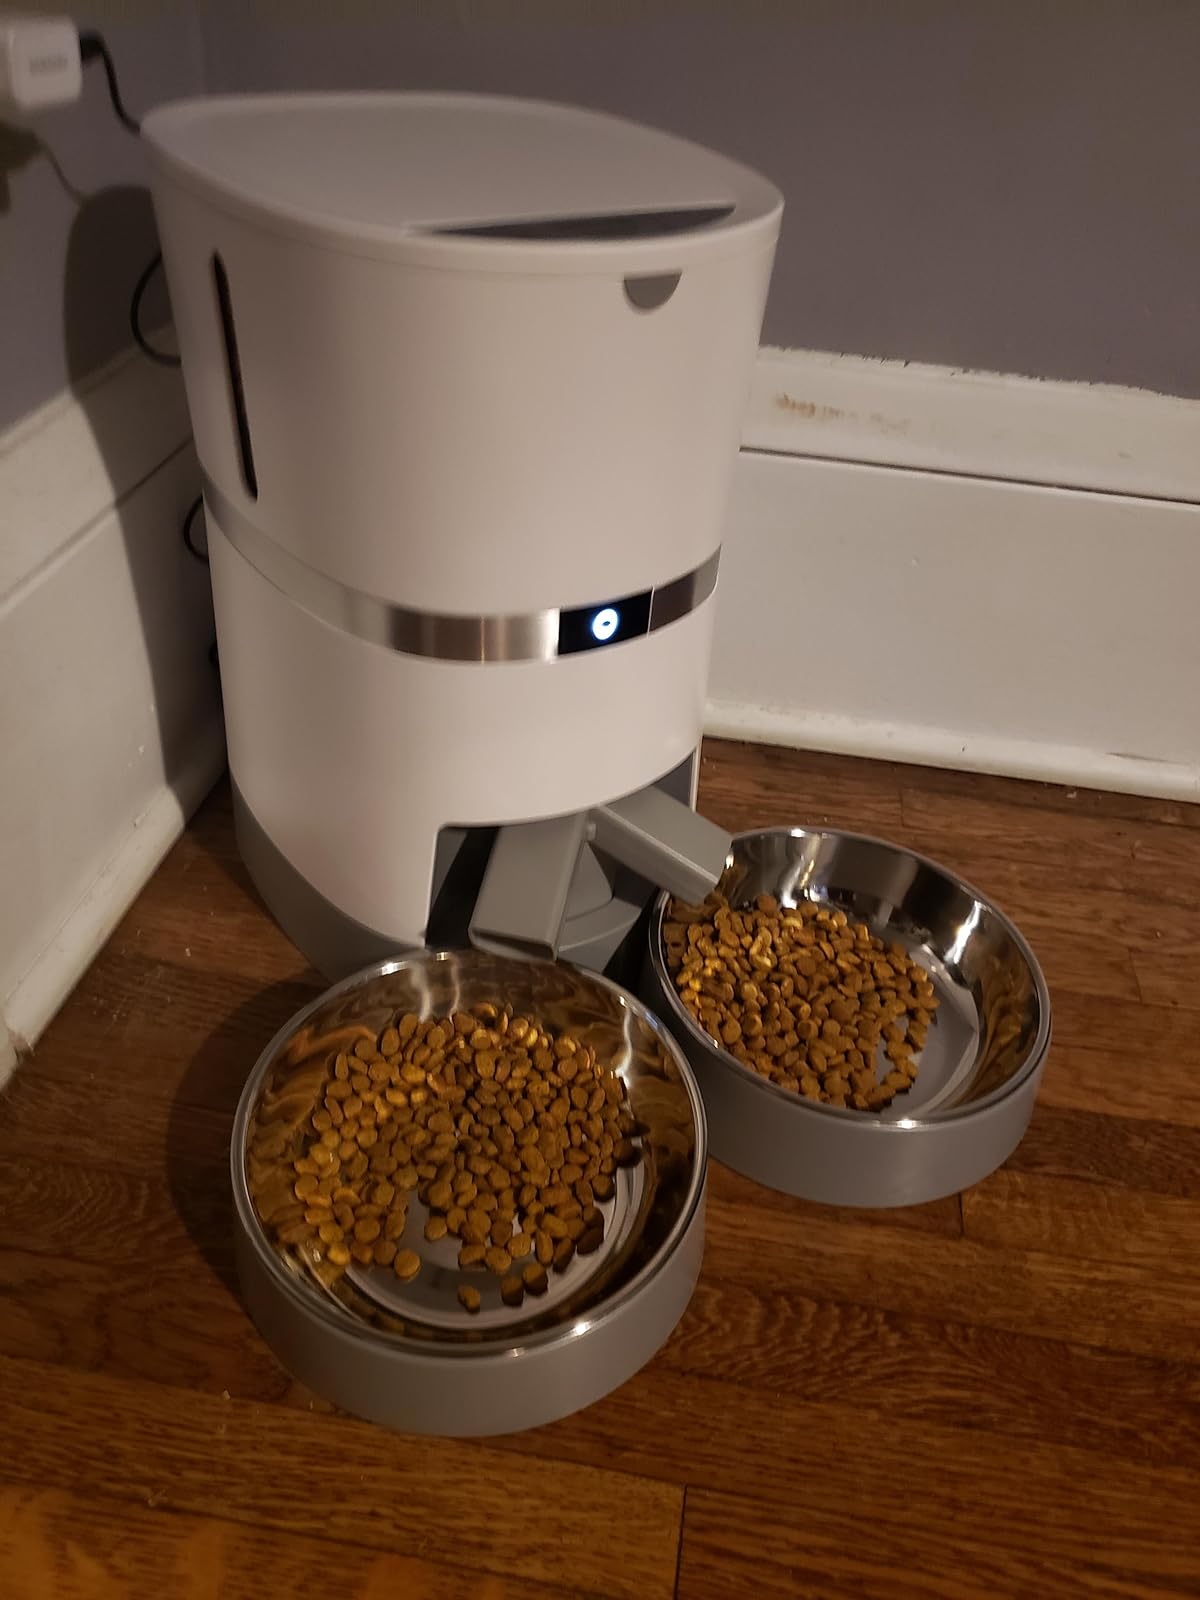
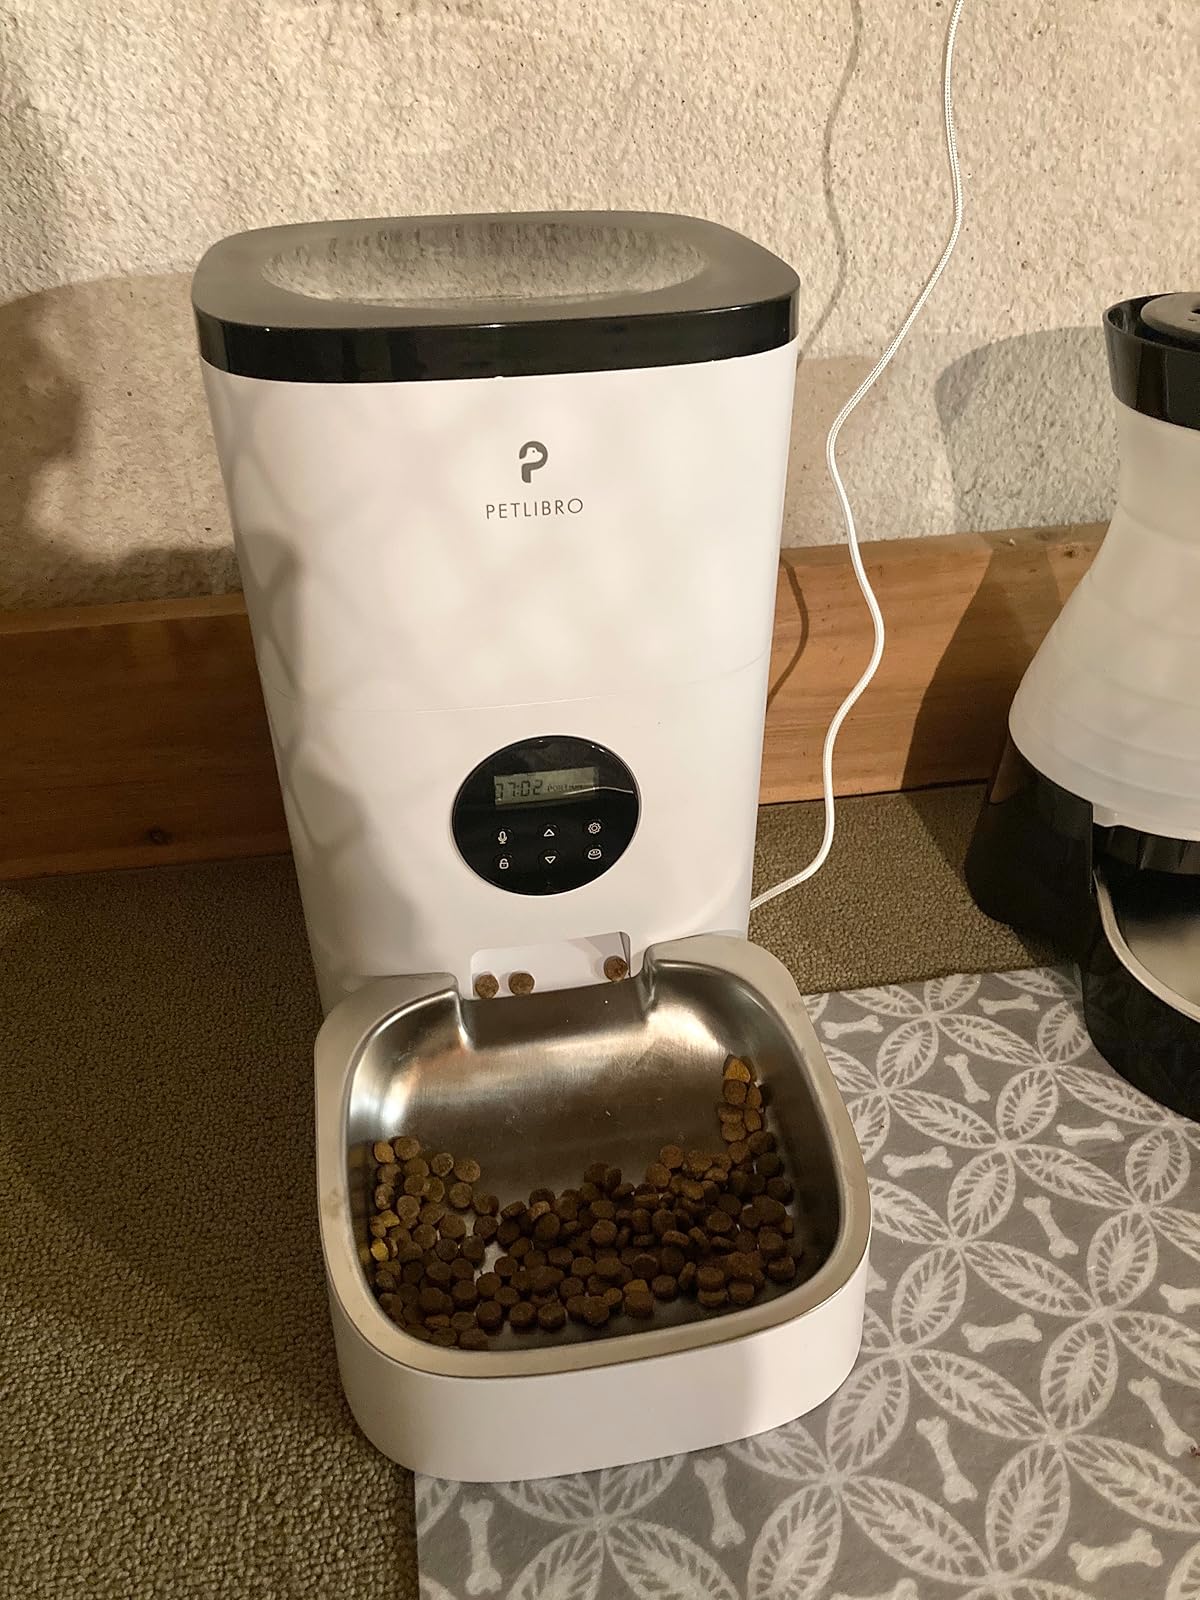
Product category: items_feeder
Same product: no